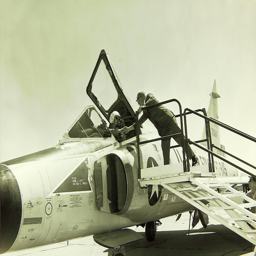
A man standing next to a fighter jet under a cloudy sky.
a big airplane that is parked on some concrete
A plane that has the pilot shaking a mans hand.
A pilot sits in a small plane and shakes the hand of a man in a suit.
Two man stands next to a fighter jet shaking the pilot's hand.